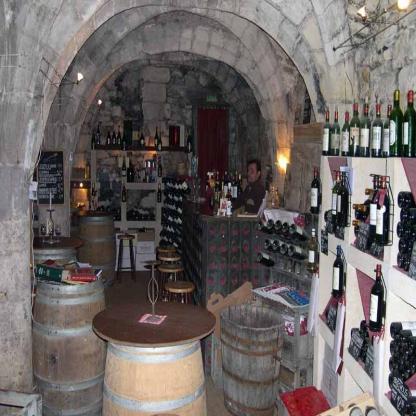
Scene: Indoor